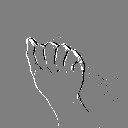
ASL letter: a